Cityscape of Tampa, Florida

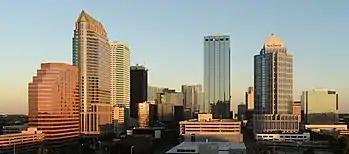
Skyline of Tampa near sunrise

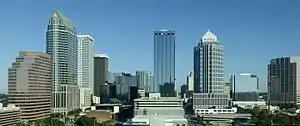
Skyline of Tampa in the morning

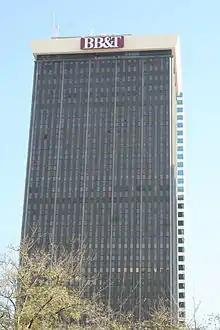
BB&T bank building is one of the financial businesses downtown

The downtown business district of Tampa is located immediately east of the Hillsborough River, and southwest of the Ybor City Historic District. Downtown includes the Tampa Theatre, Rivergate Tower, Tampa Museum of Art, Glazer Children's Museum, Florida Museum of Photographic Arts, Kress building, Straz Performing Arts Center, SunTrust building.